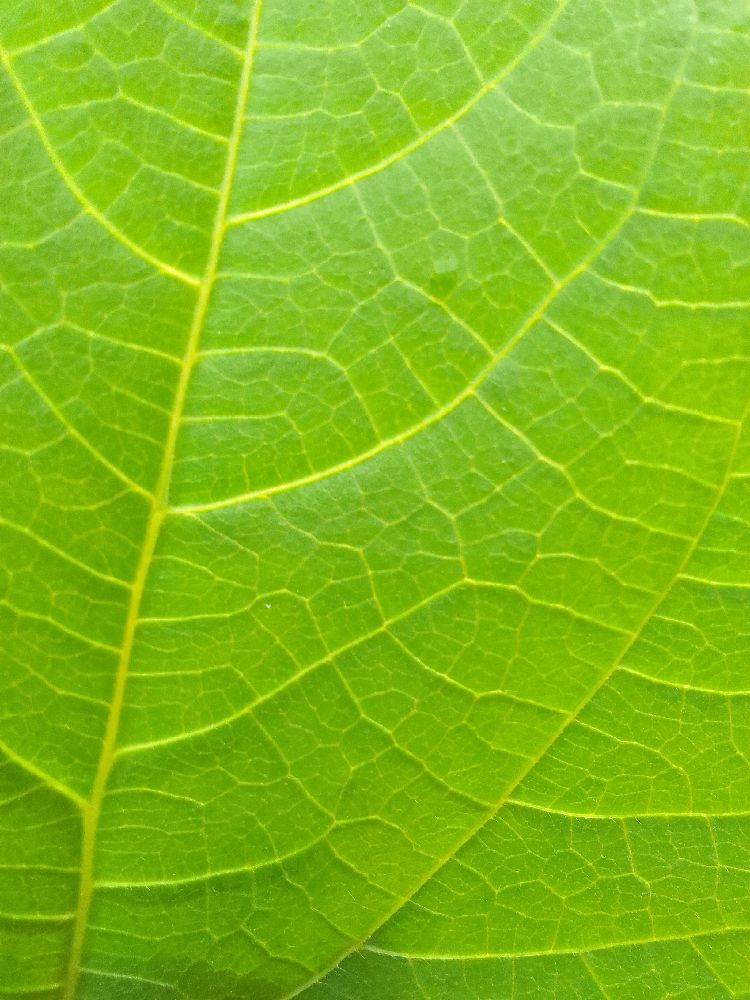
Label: healthy